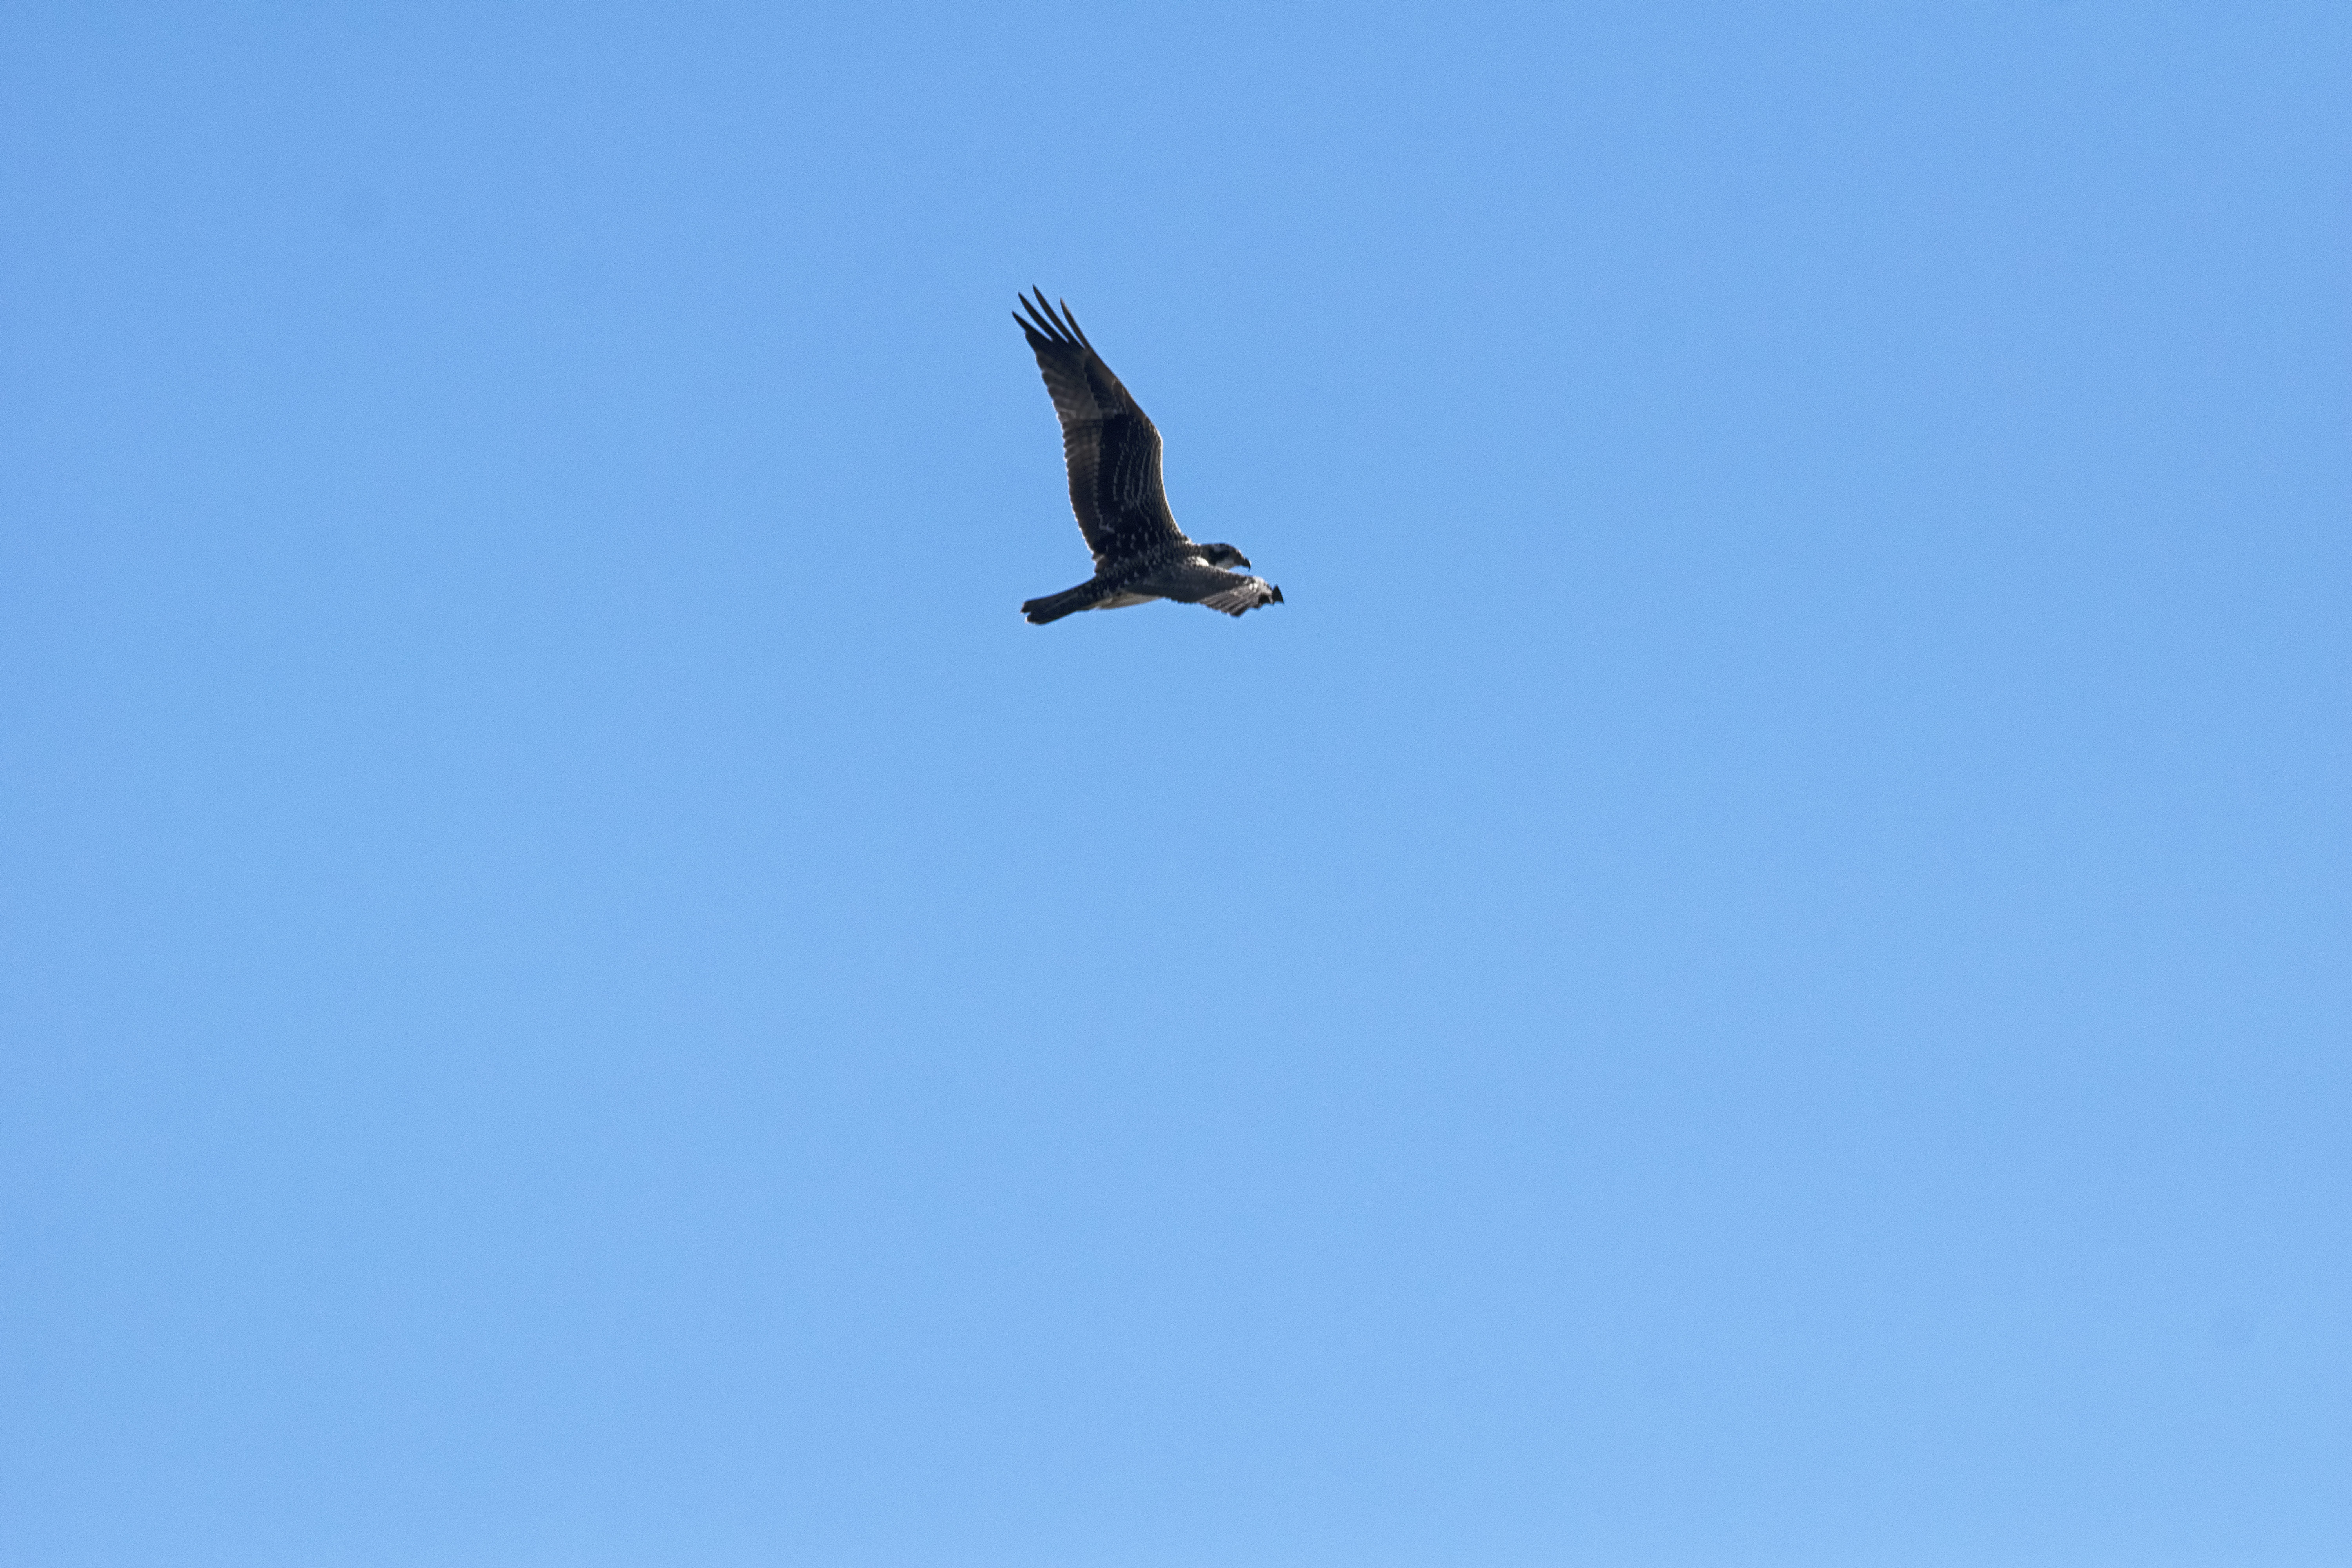
bird, wing, sky, flight, eagle, bird of prey, canada, vertebrate, quebec, osprey, sherbrooke, oiseau, balbuzard, p cheur, atmosphere of earth